San Bernardino National Forest

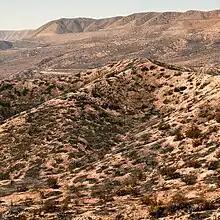
After the Blue Cut Fire in the summer of 2016 along State Route 138.

There are many different species of trees, many coniferous, that grow in the mountains. Pines, such as ponderosa pine, Jeffrey pine, sugar pine, Coulter pine, lodgepole pine, single-leaf pinyon, and knobcone pine all thrive here. Other coniferous trees, such as white fir, bigcone Douglas-fir ("Pseudotsuga macrocarpa"), incense cedar, and western juniper also thrive here. Canyon live oak, California black oak, and Pacific dogwood are other trees that also grow here. The forest contains an estimated of old growth. The most common types are Sierra Nevada mixed conifer forests, white fir ("Abies concolor") forests, Jeffrey pine ("Pinus jeffreyi") forests, and lodgepole pine ("Pinus contorta") forests.